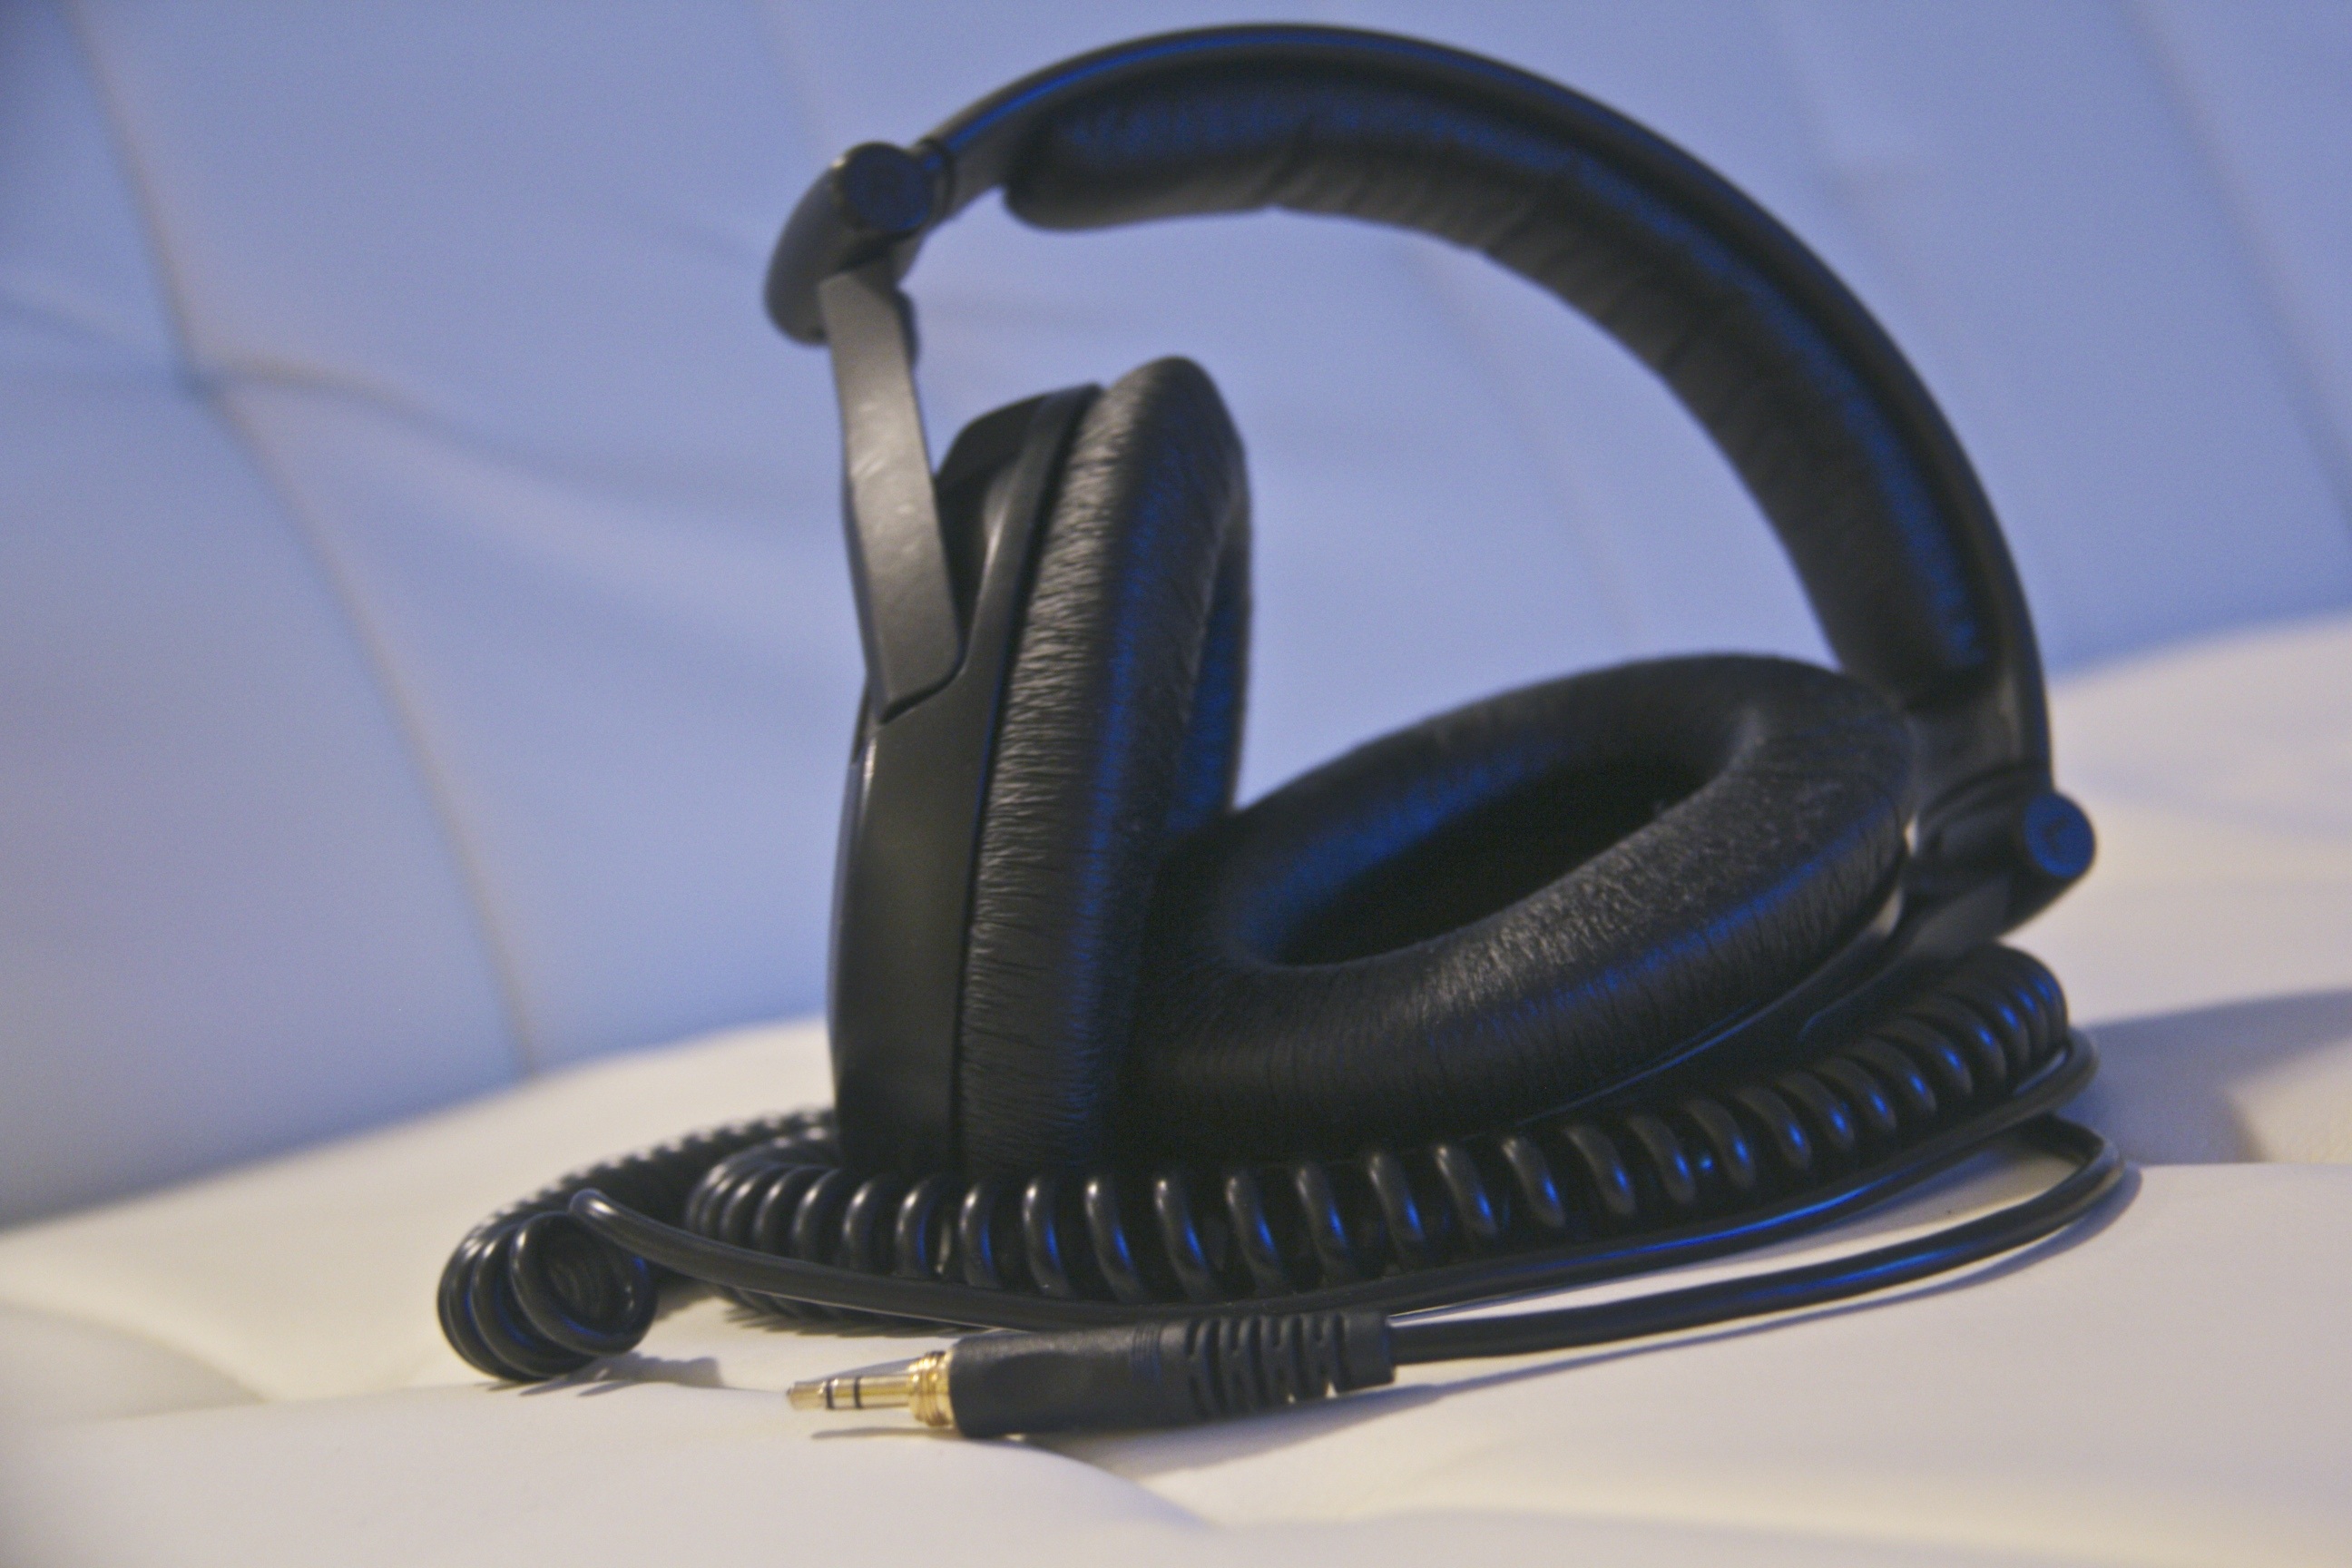
music, technology, equipment, gadget, leisure, audio, headphones, listening, audio equipment, electronic device